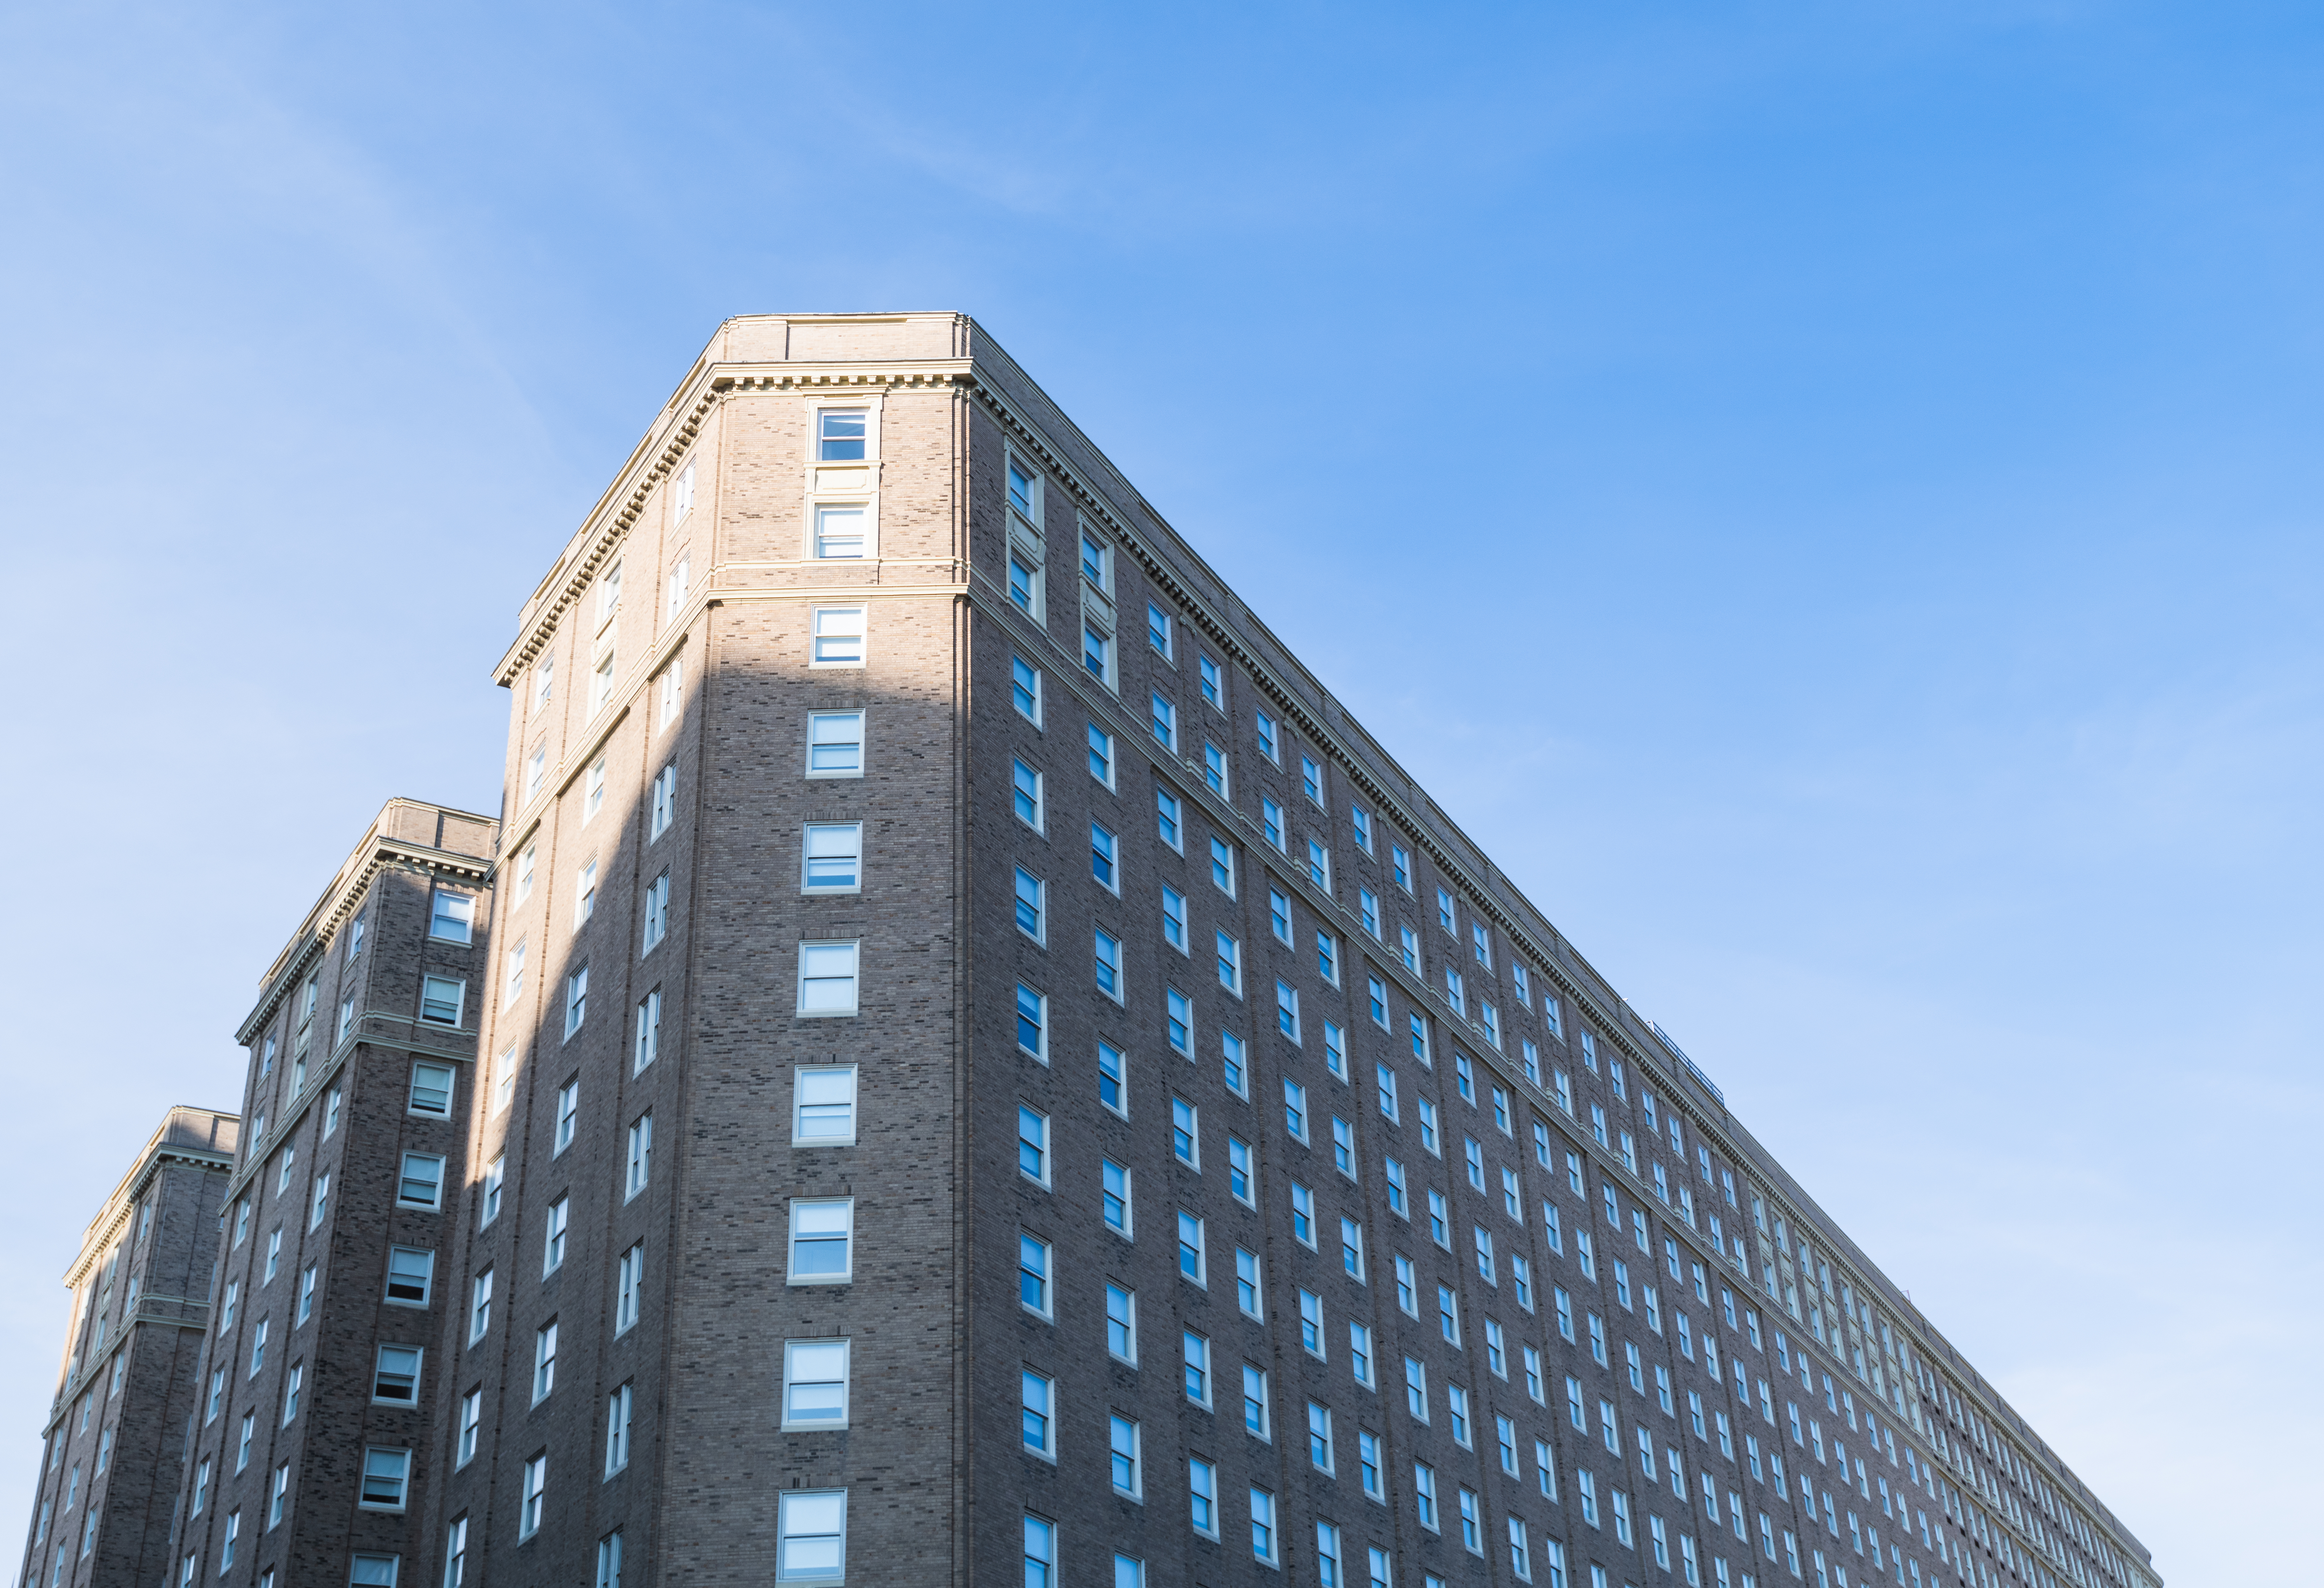
building, sky, skyscraper, window, tower block, urban design, house, tree, condominium, commercial building, facade, city, metropolis, cloud, cityscape, mixed use, apartment, electric blue, headquarters, downtown, tower, reflection, corporate headquarters, evening, skyline, company, night, rectangle, symmetry